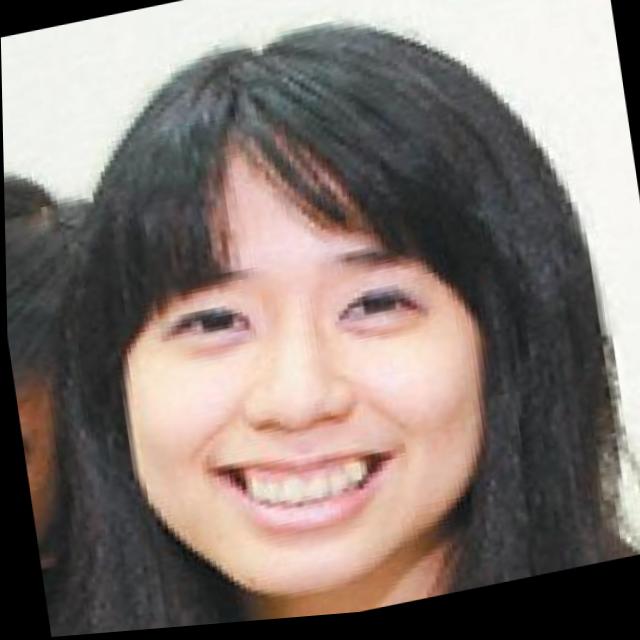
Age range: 21-44